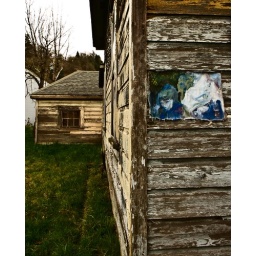
... and artwork adorn the wall of this abandoned old house 'down by the tracks'